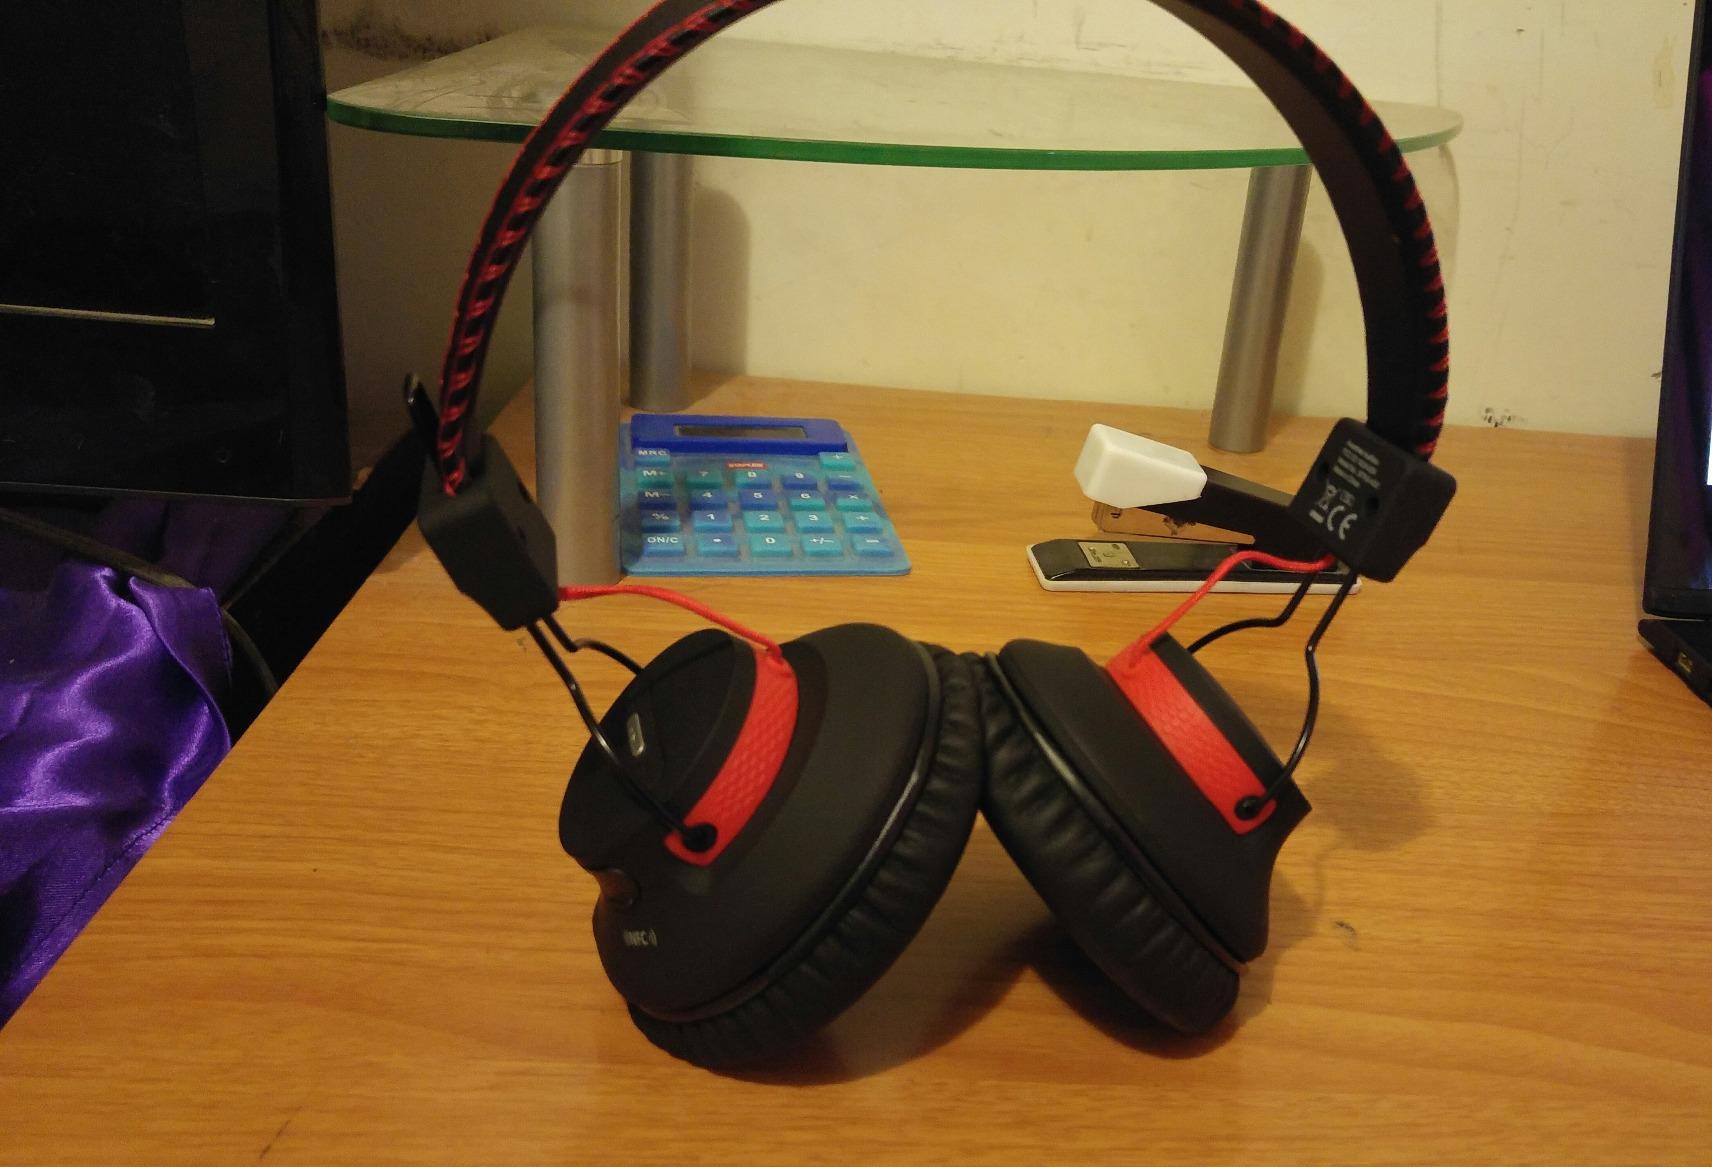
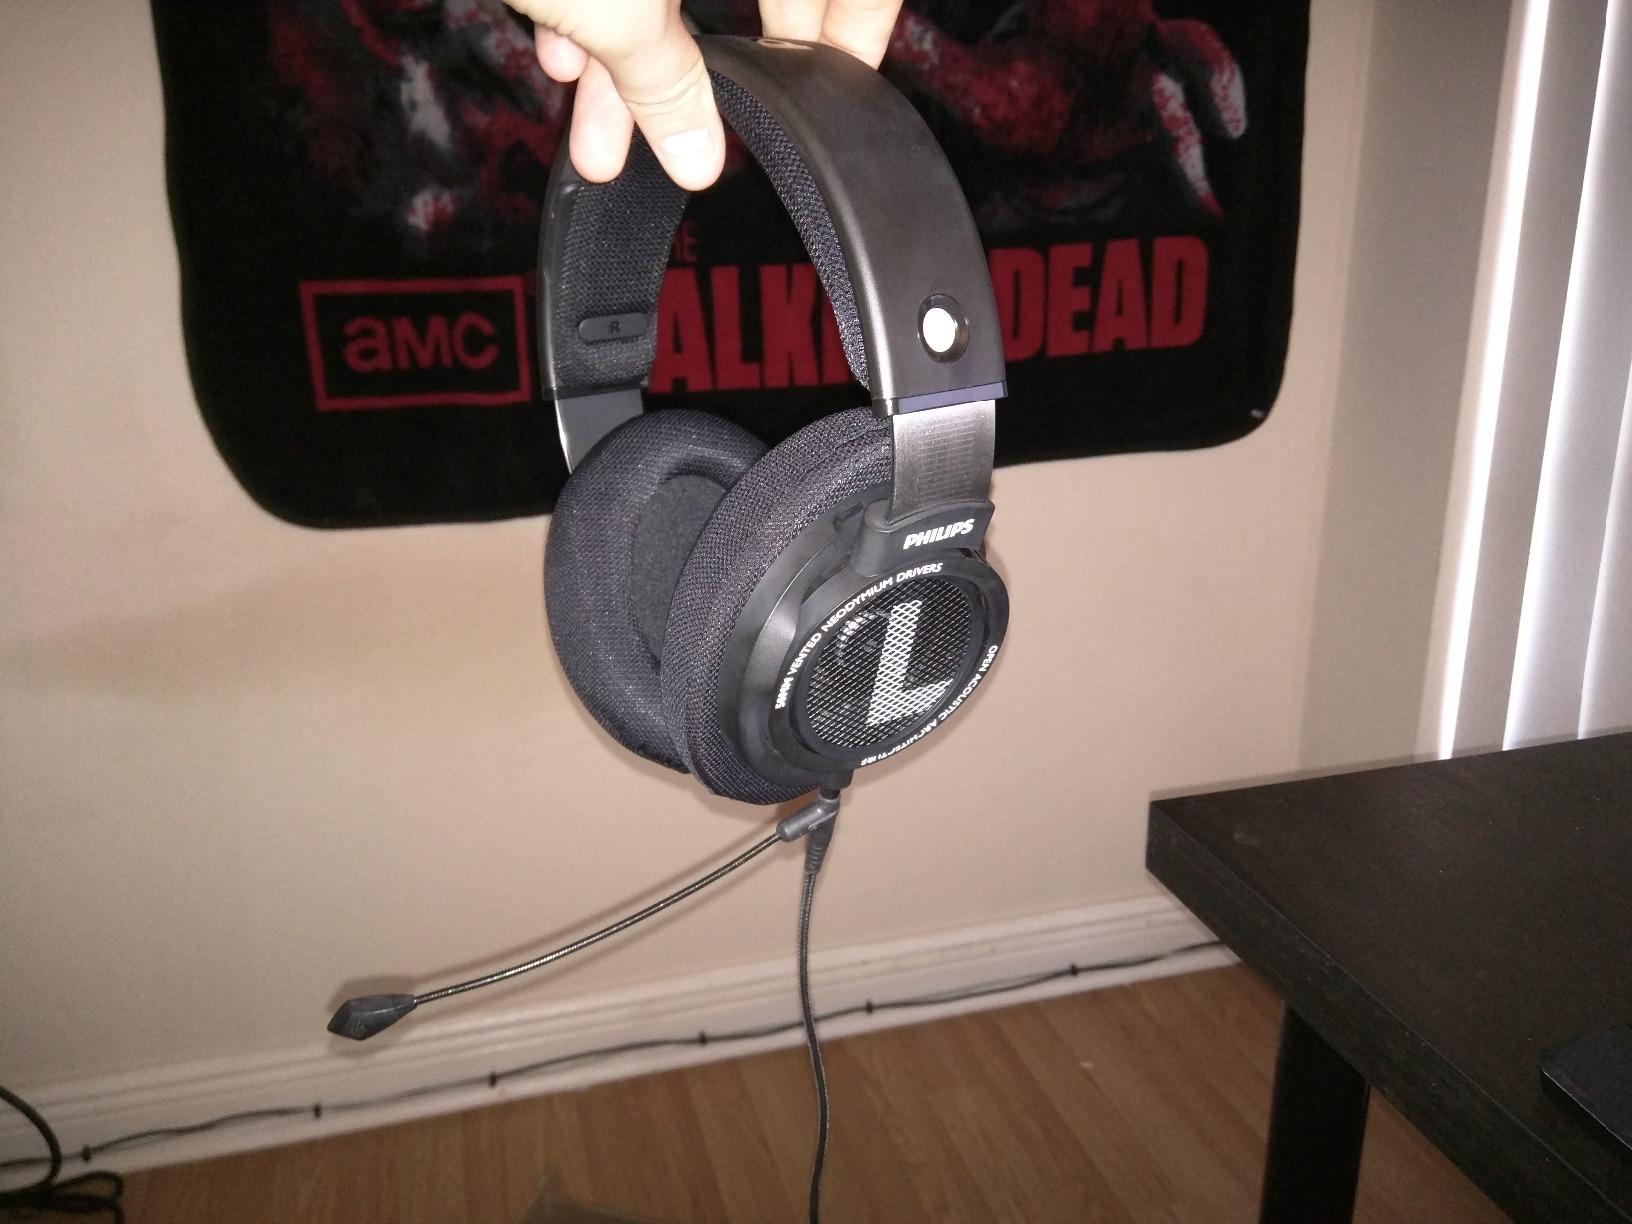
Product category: headphones
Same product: no